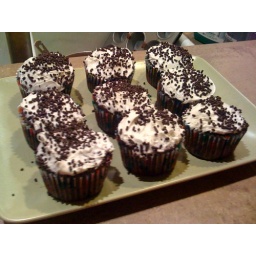
It's not that hard really with the box mix, frosting in a jar, and bottle o' sprinkles...